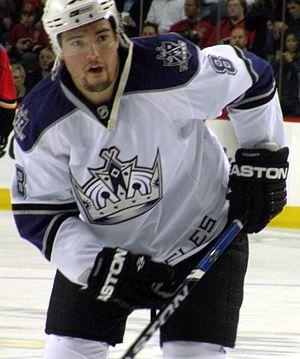
Drew Doughty est un joueur professionnel canadien de hockey sur glace. Il évolue au poste de défenseur.